Grain bin

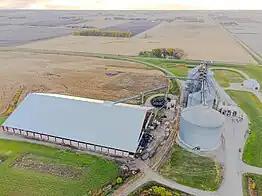
Grain bins at the railroad grain elevator site

When grain is harvested from a farm with a Combine harvester the combine typically loads the grain into a grain cart, which then unloads it into a grain hopper trailer, gravity wagon, or dump truck to be hauled to the local grain bin. The commercial grain bin operator then sells the commodity at an opportune time and it is then transported, with a grain hopper trailer or dump truck, to a grain elevator to be put on a barge or grain train, if the grain bin isn't already at the grain elevator site.